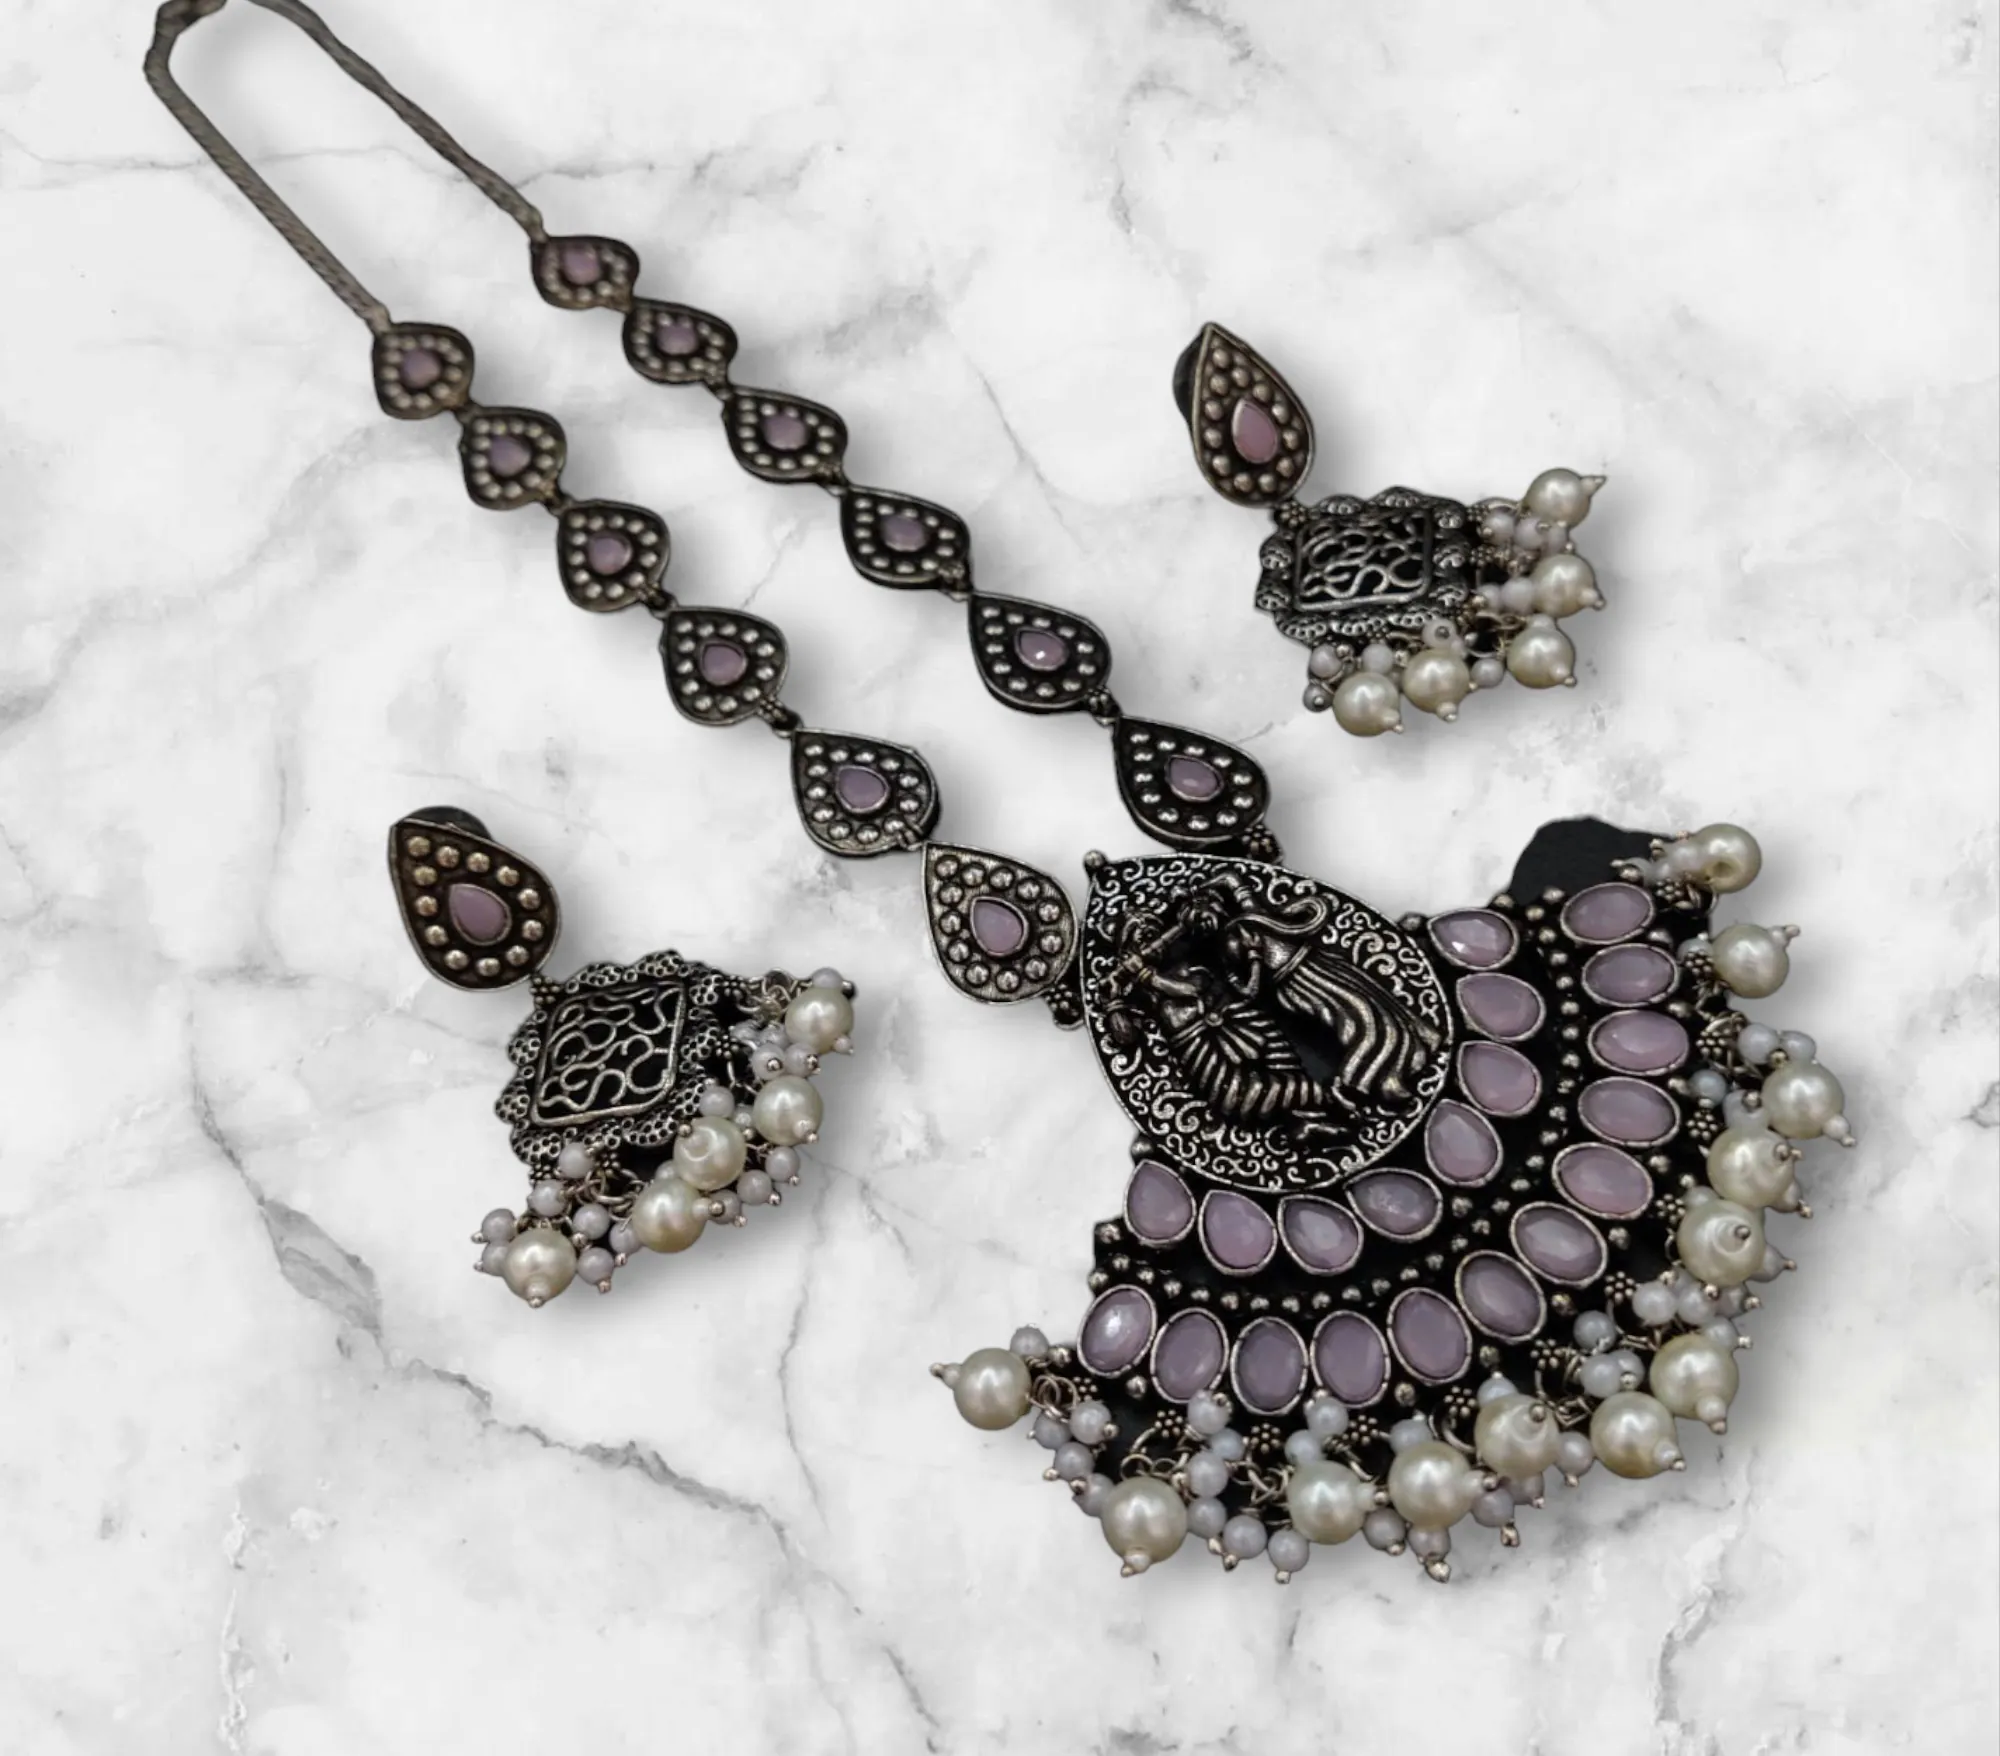
Raasya Radha Krishna Stone Work Oxidised Silver Plated Long Necklace Set
Type: Necklaces
Brand: Raasya
Price: Rs. 349
 RaaSya Introducing our exquisite Stone Work Oxidised Silver Plated Long Necklace Set, specially designed for girls who appreciate elegance and style. This stunning jewelry set combines traditional craftsmanship with contemporary design elements to create a captivating accessory that will enhance any outfit. The necklace features a long chain made from high-quality silver plated metal with an oxidized finish. This unique oxidized effect adds depth and character to the necklace, giving it a vintage and antique appearance. The length of the chain is carefully chosen to complement a variety of necklines, making it versatile for different occasions. The highlight of this necklace set is the intricate stone work embellishments. Delicately crafted using vibrant and sparkling stones, these embellishments add a touch of glamour and sophistication to the piece. The stones are strategically placed along the chain, creating a beautiful and eye-catching pattern that instantly grabs attention. The set includes matching earrings that mirror the design of the necklace, completing the look with elegance and symmetry. The earrings feature a secure hook closure, ensuring they stay comfortably in place throughout the day or evening. Whether you’re attending a wedding, a festive celebration, or a casual gathering, this Stone Work Oxidised Silver Plated Long Necklace Set is the perfect accessory to elevate your style. It also makes a thoughtful and memorable gift for birthdays, anniversaries, or any special occasion.